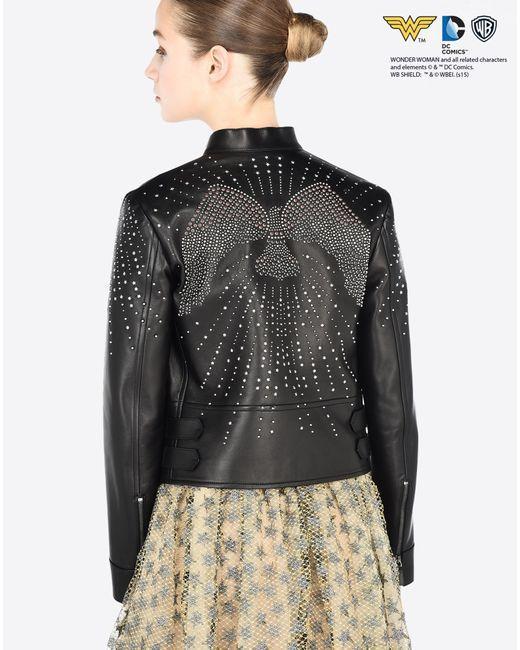
Weibliche schwarz besetzte Langarm-Leder-Bikerjacke mit Vogelniete